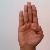
The image shows a hand gesture representing the letter 'B' in Indian Sign Language.